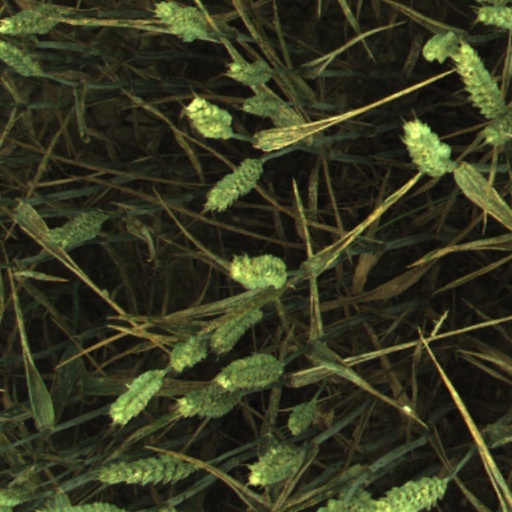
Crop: wheat